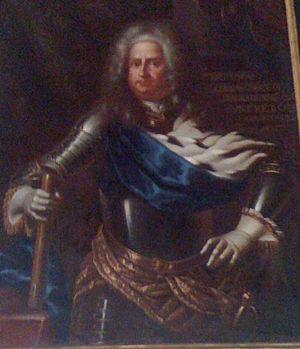
Bartolomeo Corsini, vice-roi de Sicile
Bartolomeo Corsini est un noble italien, qui a été vice-roi de Sicile.